Zemships

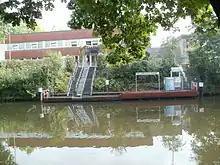
A hydrogen refilling station for the Alsterwasser in Hamburg.

The project Zemships (Zero Emissions Ships) developed the FCS Alsterwasser, a 100 person hydrogen-power passenger ship, power-assisted by an electric motor that gets its electricity from a fuel cell. The first boat operates on the Alster in Hamburg since 2008. The keel laying at the SSB shipyard in Oortkaten was on 4 December 2007.